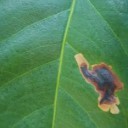
Label: Miner